Vehicle registration plates of Armenia

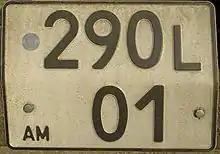
An Armenian trailer plate

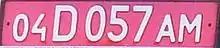
Armenian diplomatic plate

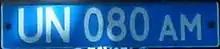
Armenian UN plate

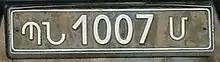
Military license plate

Military plates don't use Latin letters at all. Ministry of Defense plates have a black background and a format of ՊՆ NNNN L. The ՊՆ stands for , , the Ministry of Defense, while the last letter categorizes the vehicle, where a Մ means a passenger vehicle, and a Տ standing for transport vehicles.